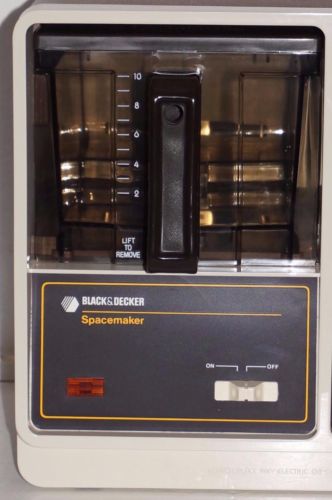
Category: coffee maker